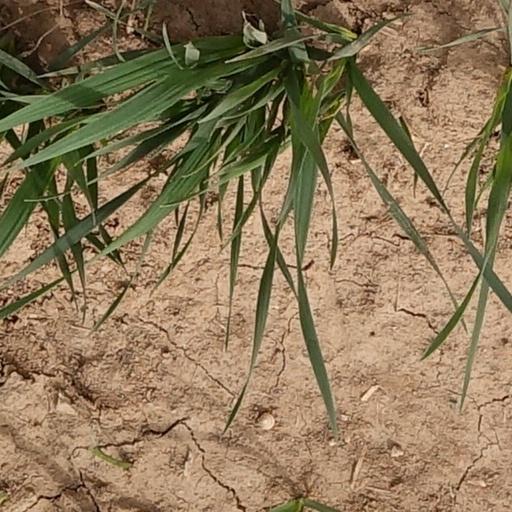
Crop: wheat